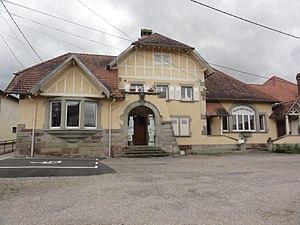
Mouacourt (M-et-M) mairie
Mouacourt est une commune française située dans le département de Meurthe-et-Moselle en région Grand Est.